Atmospheric model

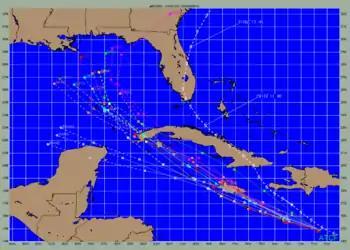
Model spread with Hurricane Ernesto (2006) within the National Hurricane Center limited area models

Air pollution forecasts depend on atmospheric models to provide fluid flow information for tracking the movement of pollutants. In 1970, a private company in the U.S. developed the regional Urban Airshed Model (UAM), which was used to forecast the effects of air pollution and acid rain. In the mid- to late-1970s, the United States Environmental Protection Agency took over the development of the UAM and then used the results from a regional air pollution study to improve it. Although the UAM was developed for California, it was during the 1980s used elsewhere in North America, Europe, and Asia.